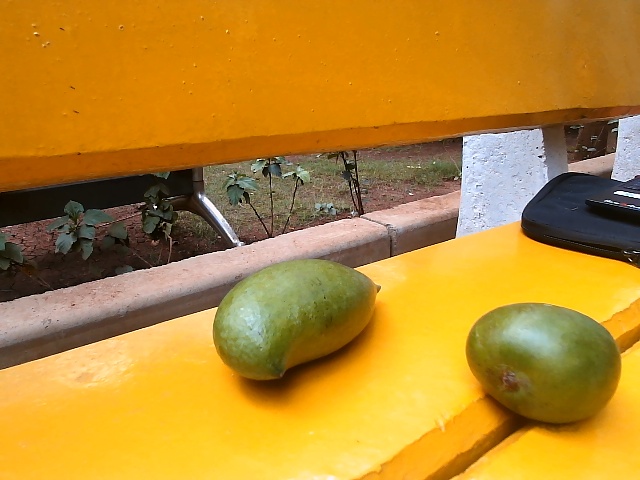
Label: Raw_Mango